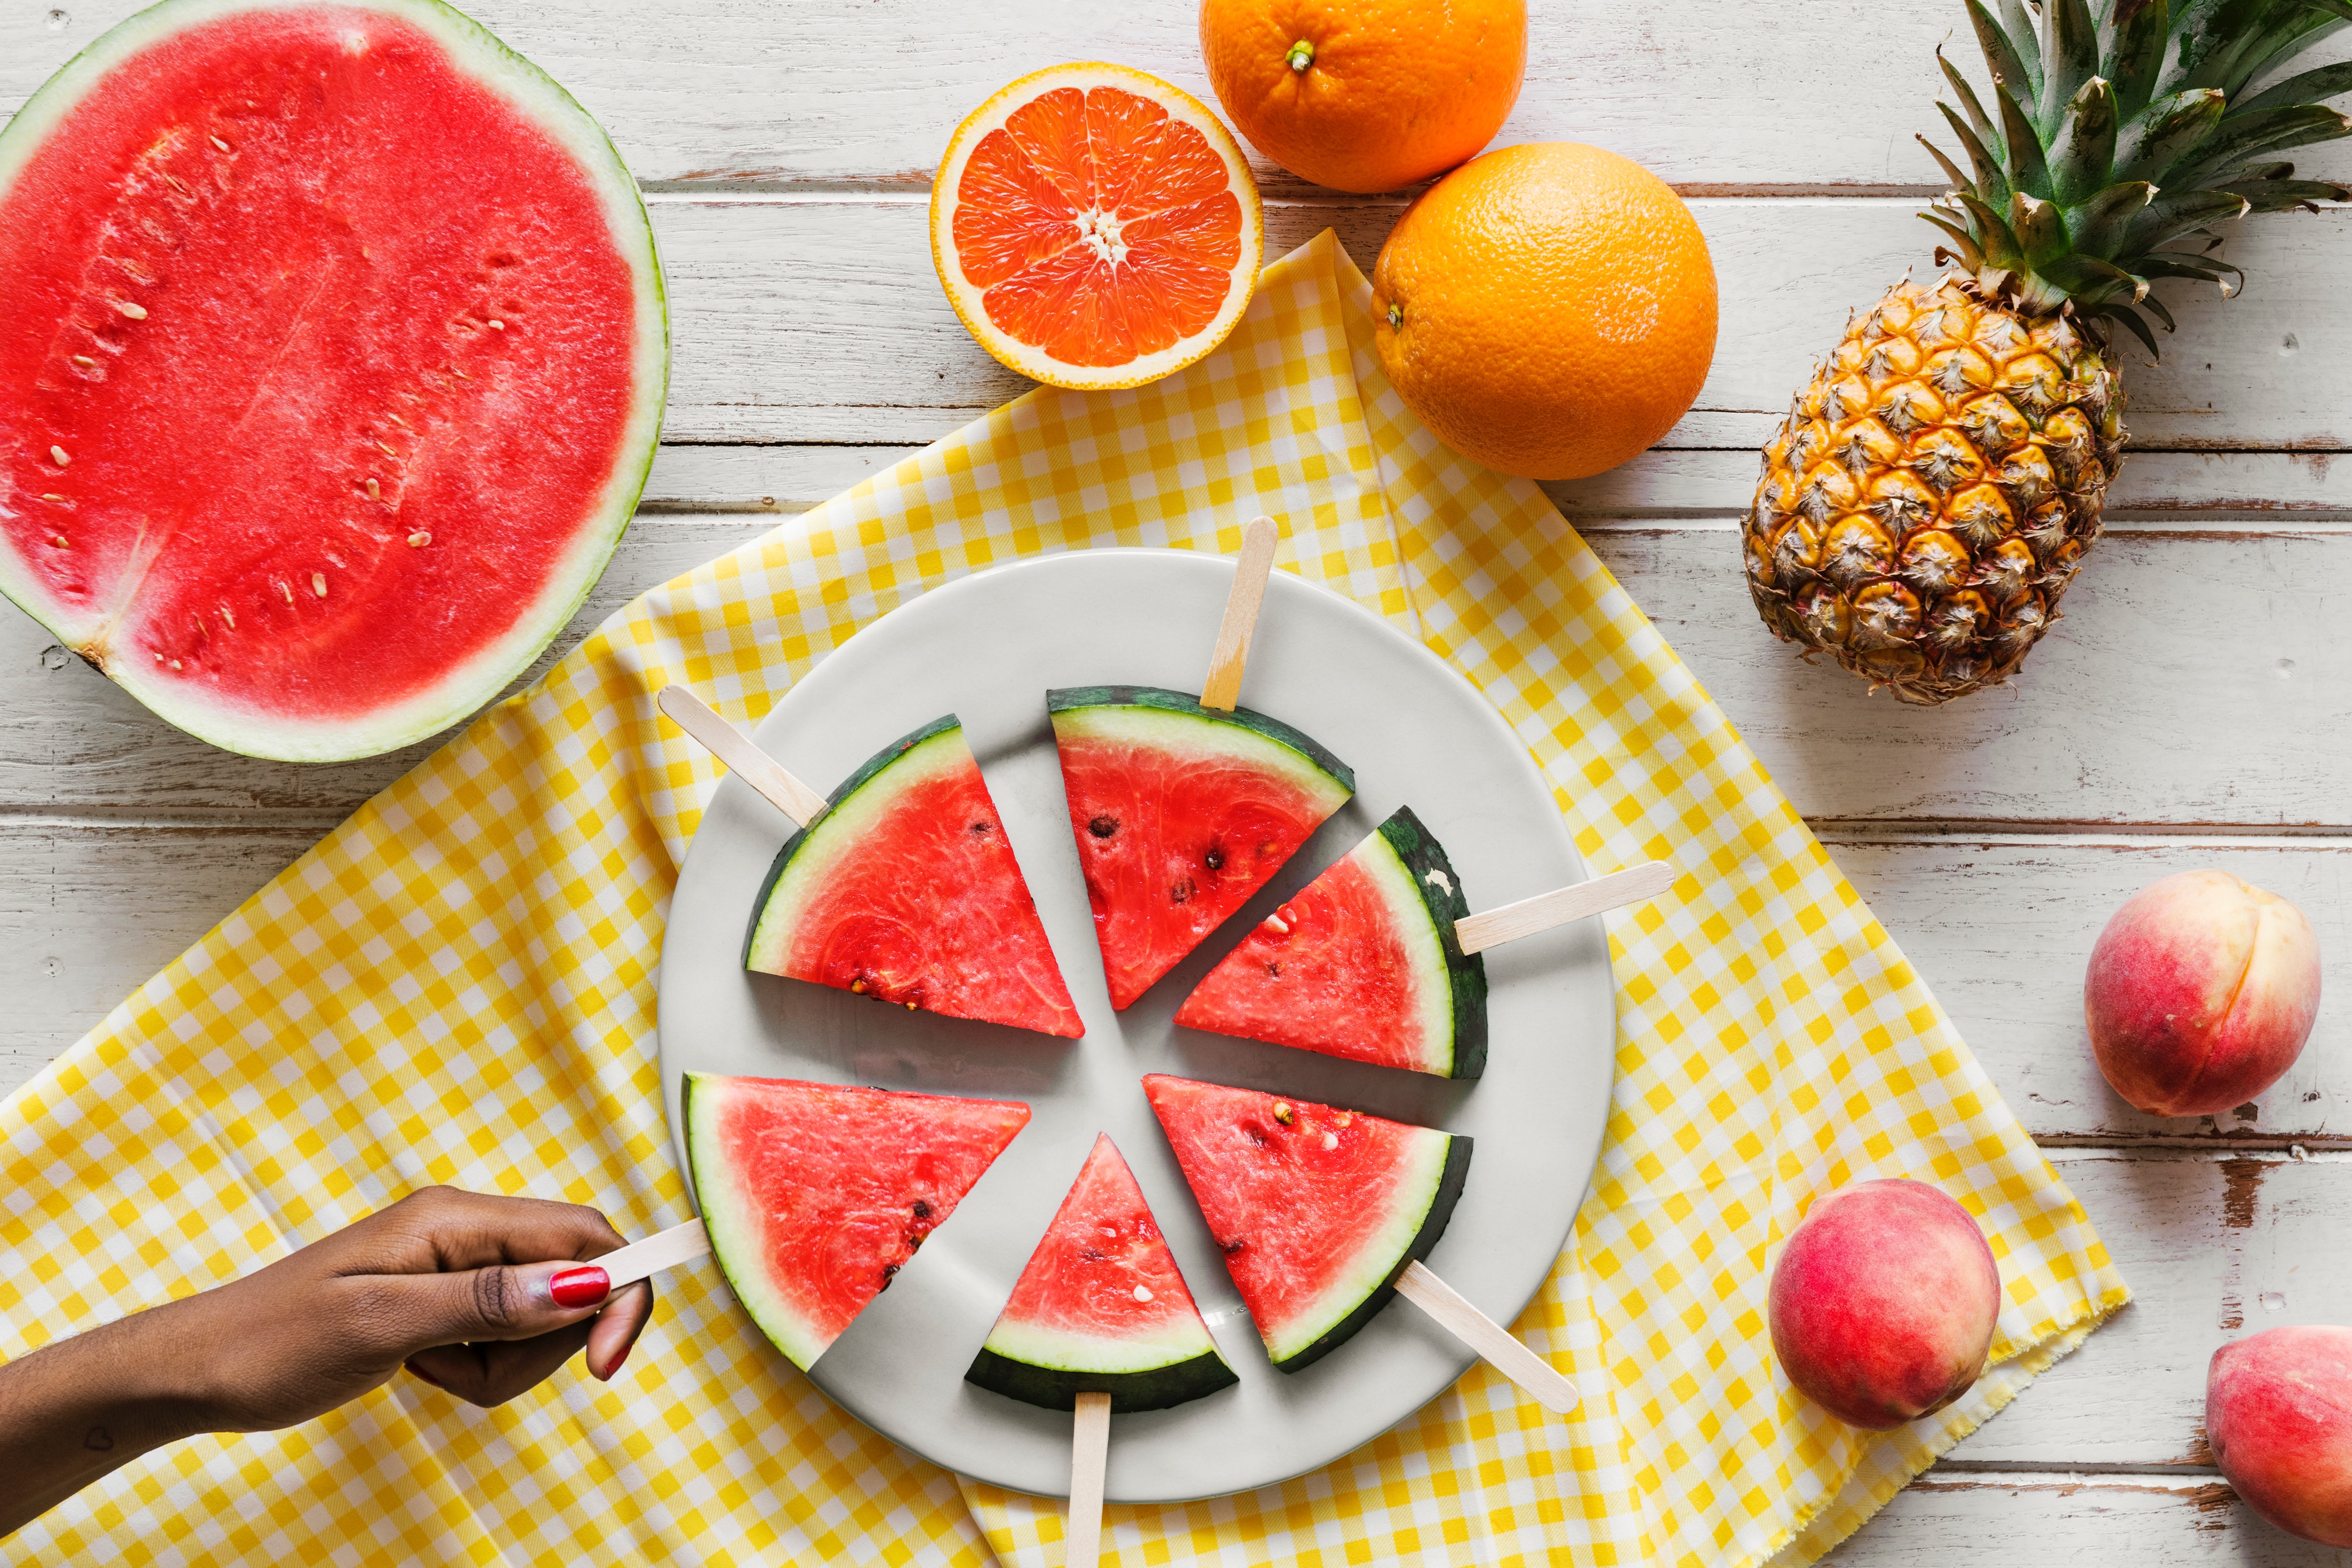
food, watermelon, fruit, grapefruit, melon, plant, citrullus, citrus, superfood, ingredient, vegetarian food, cuisine, produce, dish, citric acid, orange, recipe, lime, natural foods, drink, breakfast